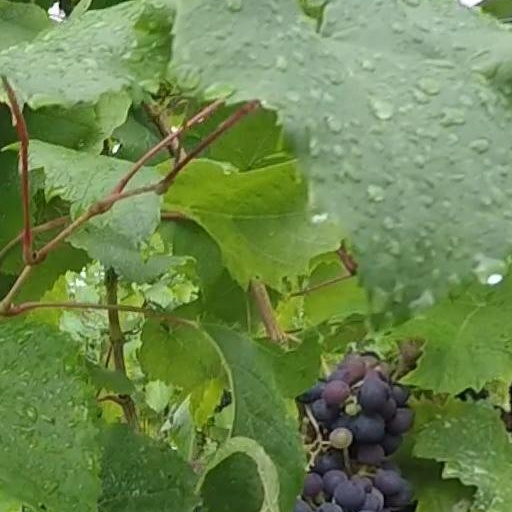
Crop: grape